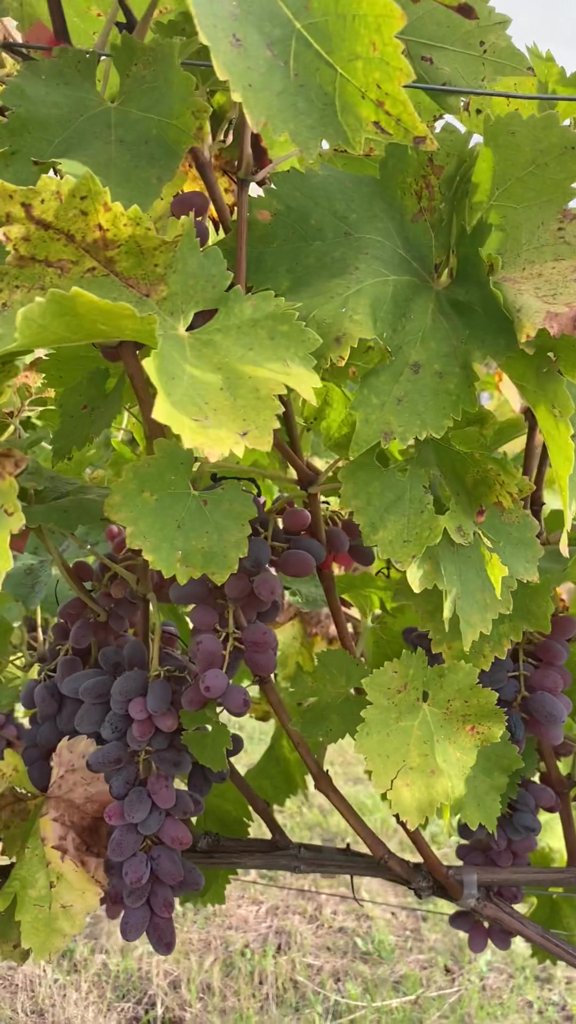
Berries visible: 131
Grape clusters: 5